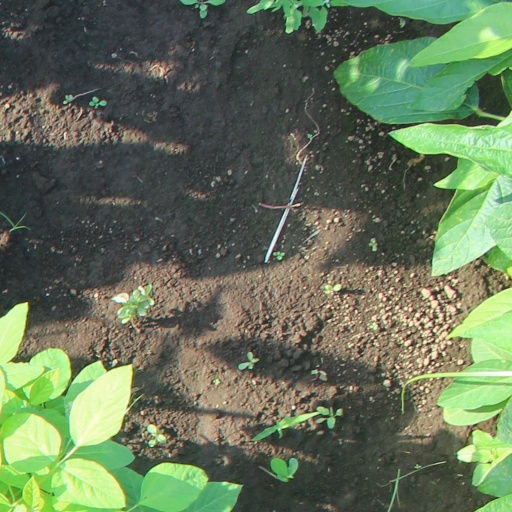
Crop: soybean